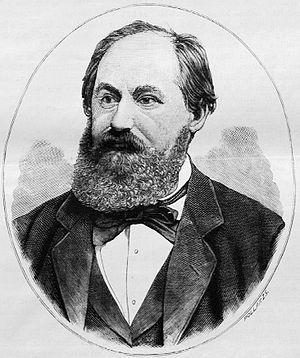
Imre Steindl, né le 29 octobre 1839 à Pest et décédé le 31 aout 1902 à Budapest, était un architecte néogothique hongrois.